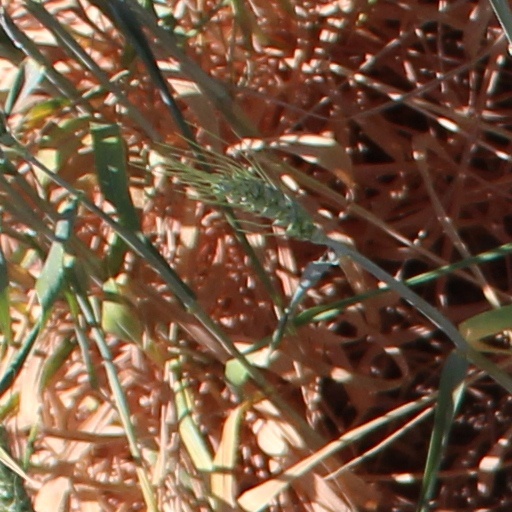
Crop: wheat